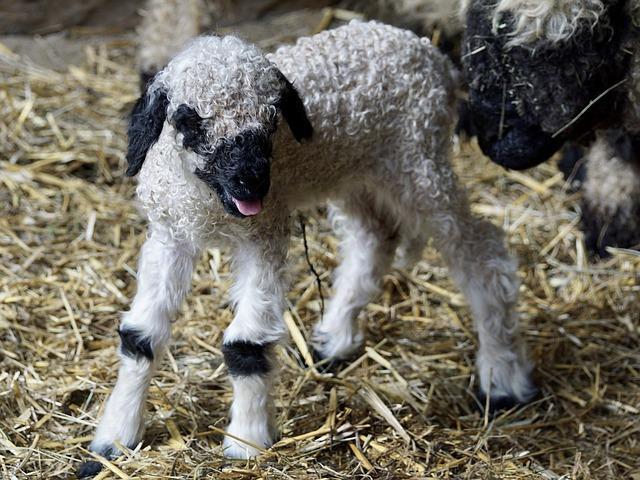
sheep